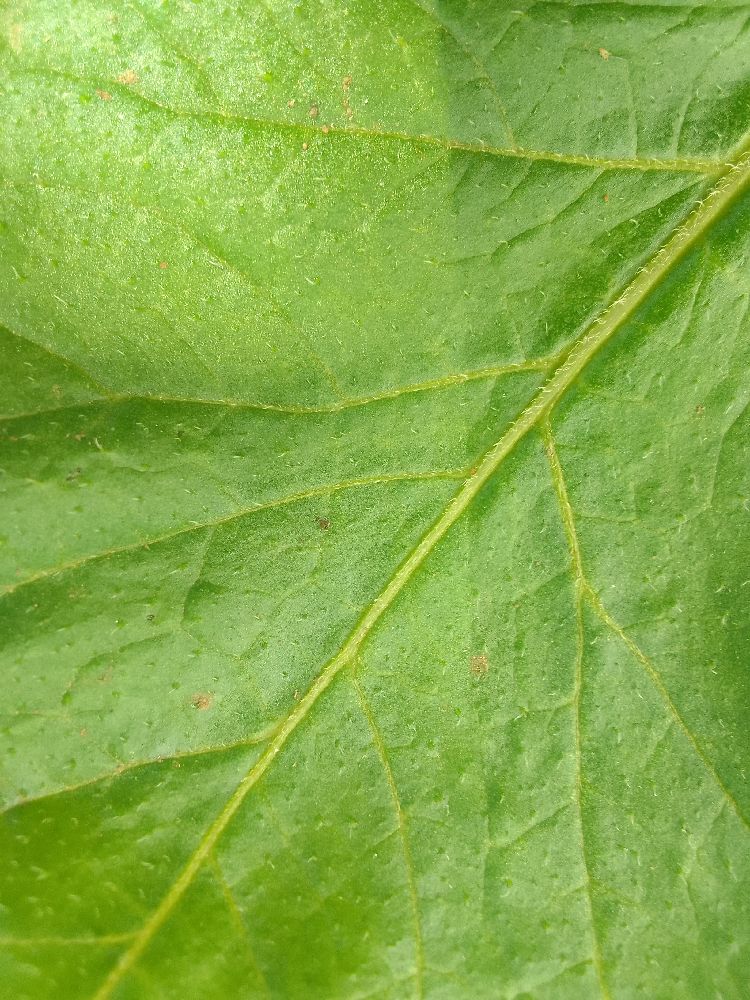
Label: Healthy